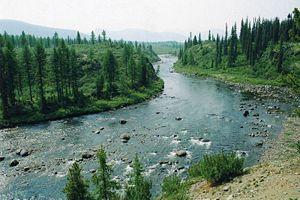
L'environnement en Russie est l'environnement du pays Russie. Pays le plus grand de la planète, et couvert à 60 % de forêt, c'est l'un des pays au monde qui compte le plus de réserves de biosphère.
La taïga de Sibérie orientale est une écorégion terrestre définie par le Fonds mondial pour la nature. Elle fait partie du biome des forêts boréales et taïga de l'écozone paléarctique et a été identifiée comme faisant partie de la liste « Global 200 », c'est-à-dire considérée comme exceptionnelle au niveau biologique et prioritaire en matière de conservation.
La taïga, du russe тайга venant de l'altaï tayγa, aussi appelée forêt boréale ou encore forêt hudsonienne est l'un des principaux biomes terrestres. Fortement liée au climat subarctique, elle consiste en une formation végétale de type forestière parcourue par un vaste réseau lacustre résultant de l'érosion fluvioglaciaire. Sa végétation a la particularité d'être la plus vaste continuité boisée de la planète et occupe à elle seule 10 % des terres émergées. Elle couvre la majorité des territoires intérieurs de l'Alaska, du Canada, de la Scandinavie, de la Finlande, du Nord de l'Écosse, de la Russie, de l'Islande, de Saint-Pierre-et-Miquelon, du nord-ouest de la Chine et du nord de l'île d'Hokkaidō. Elle abrite une avifaune fortement diversifiée et sert de refuge à de nombreuses espèces animales par ailleurs menacées telles le loup, l'ours brun, le grizzli, l'ours kodiak, le lynx, le renard polaire, le castor, le glouton, le bison des bois, le renne ou encore l'élan.